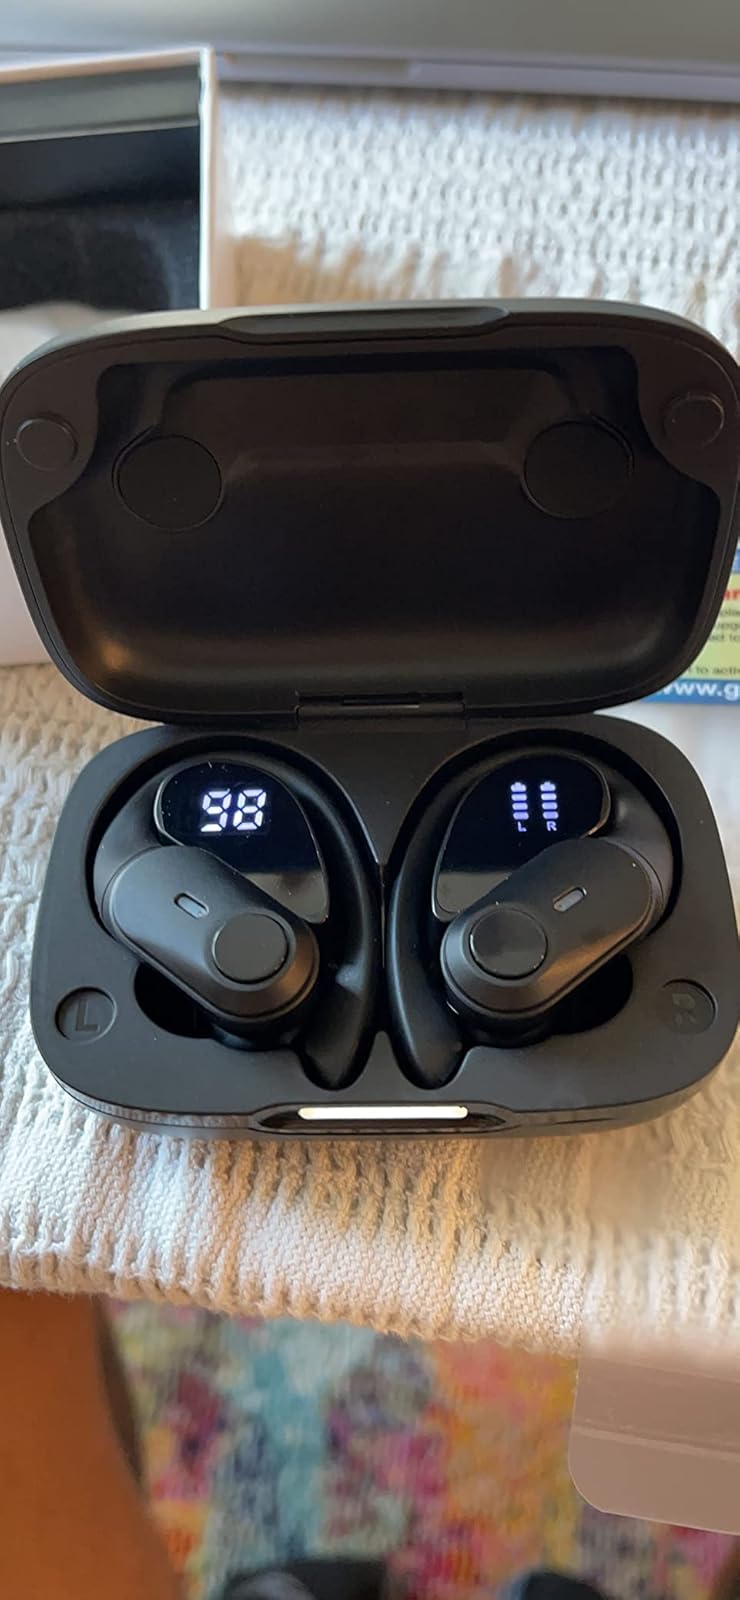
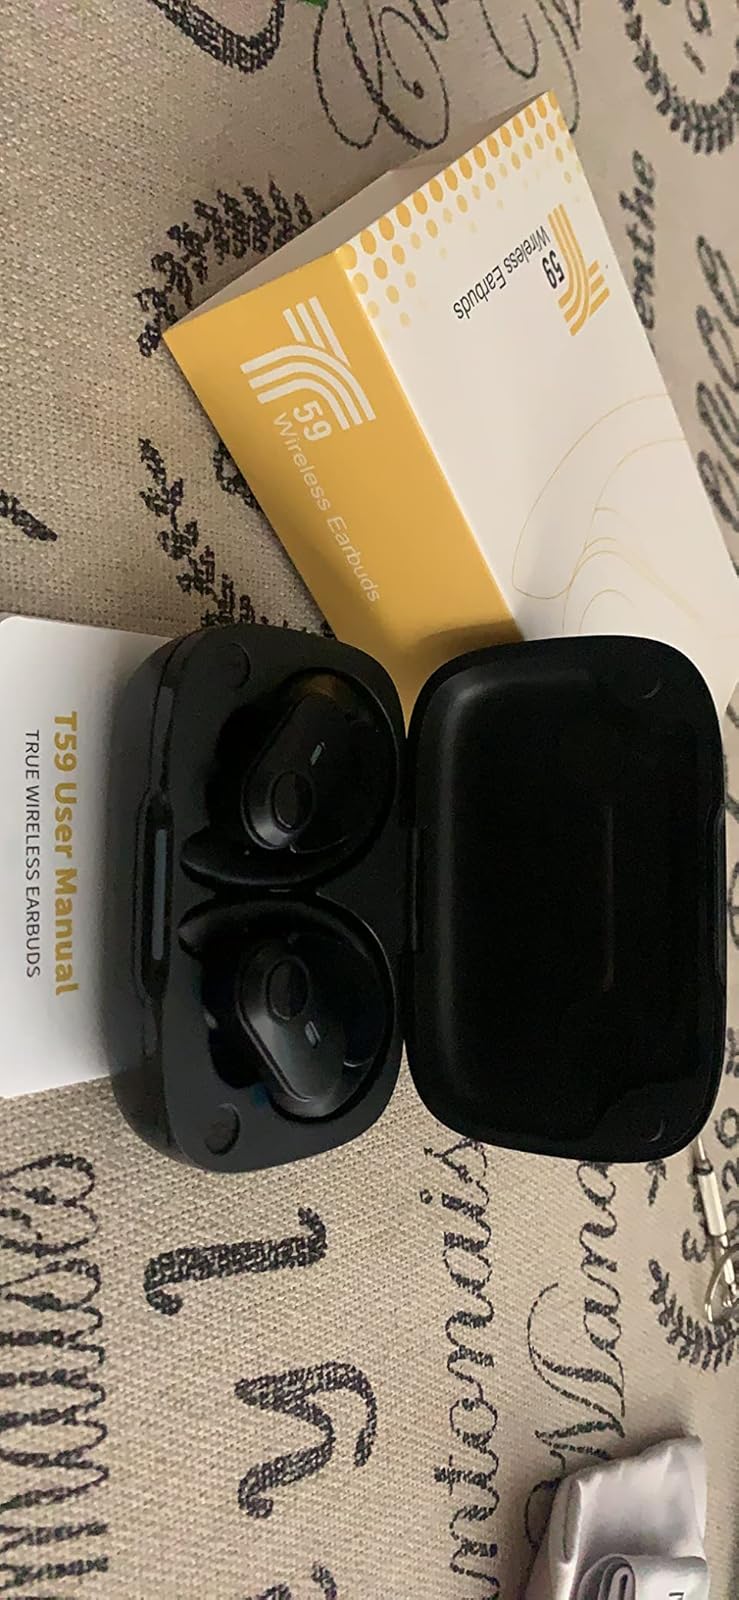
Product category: earbuds
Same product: yes